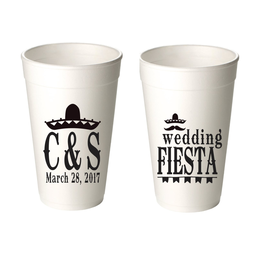
Label: paper